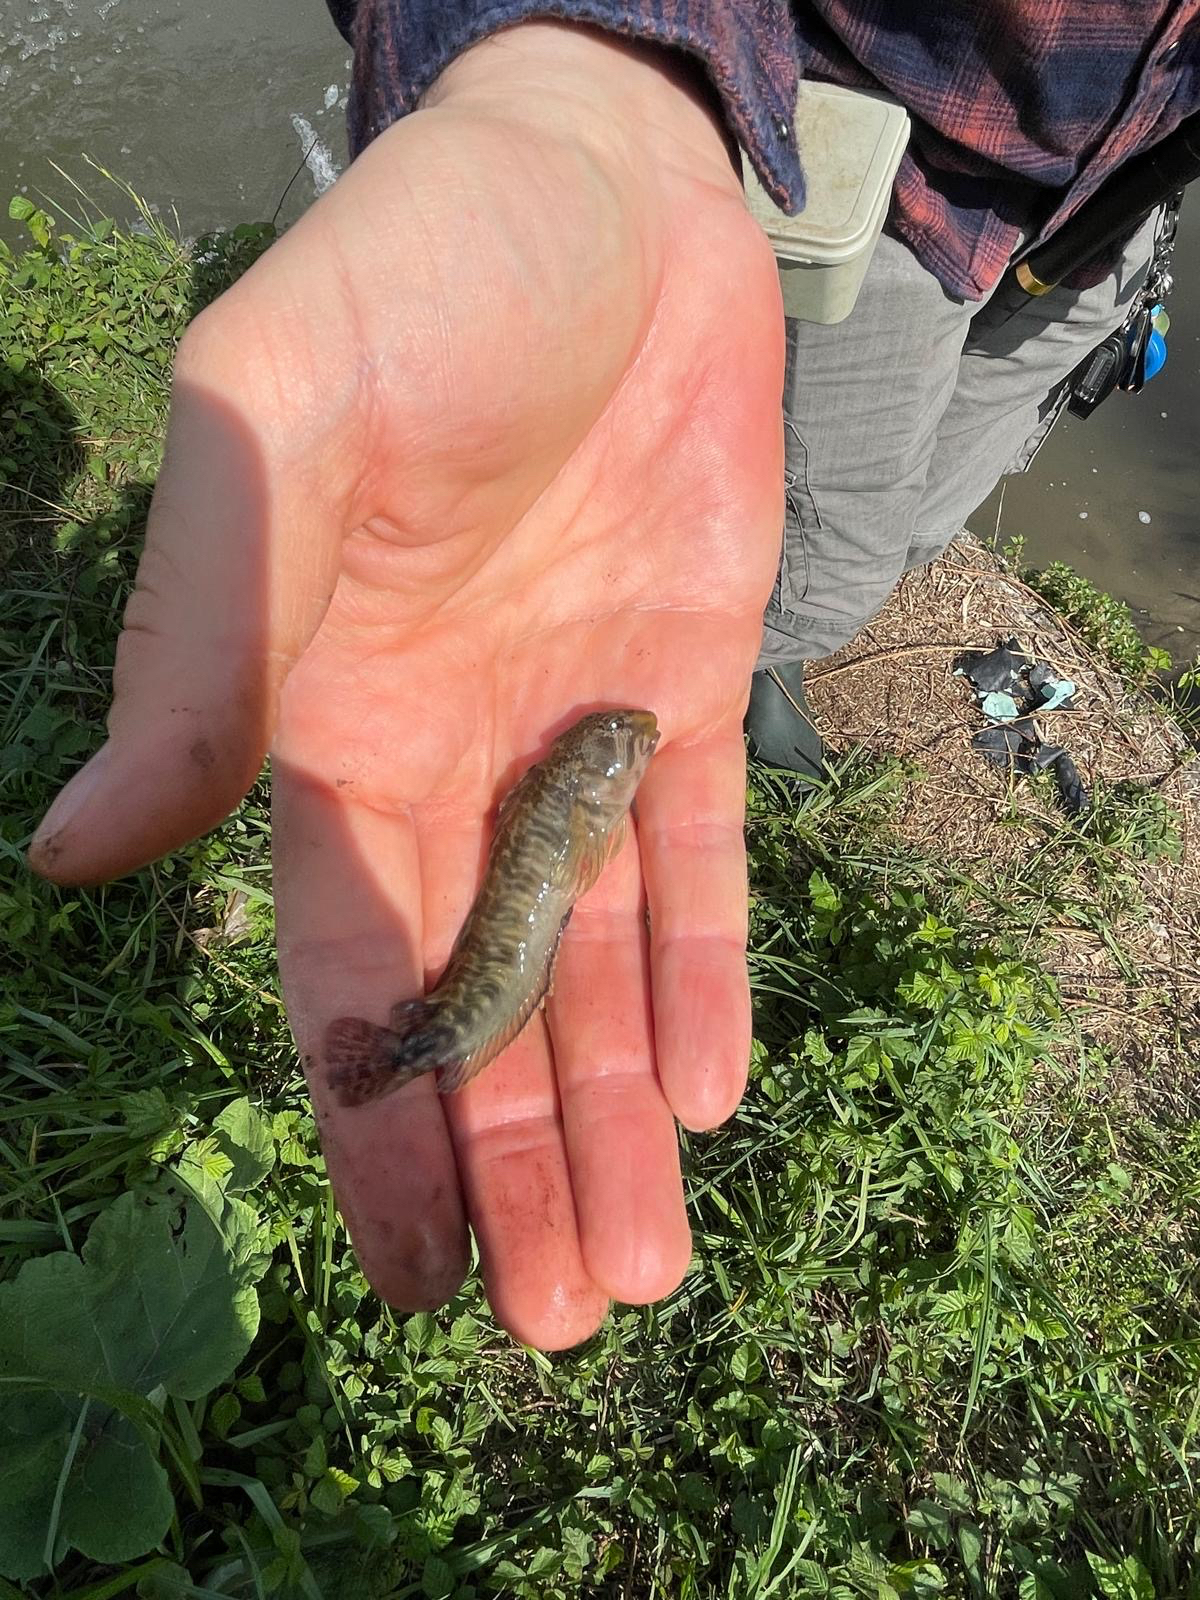
fish (species not among the labelled classes)